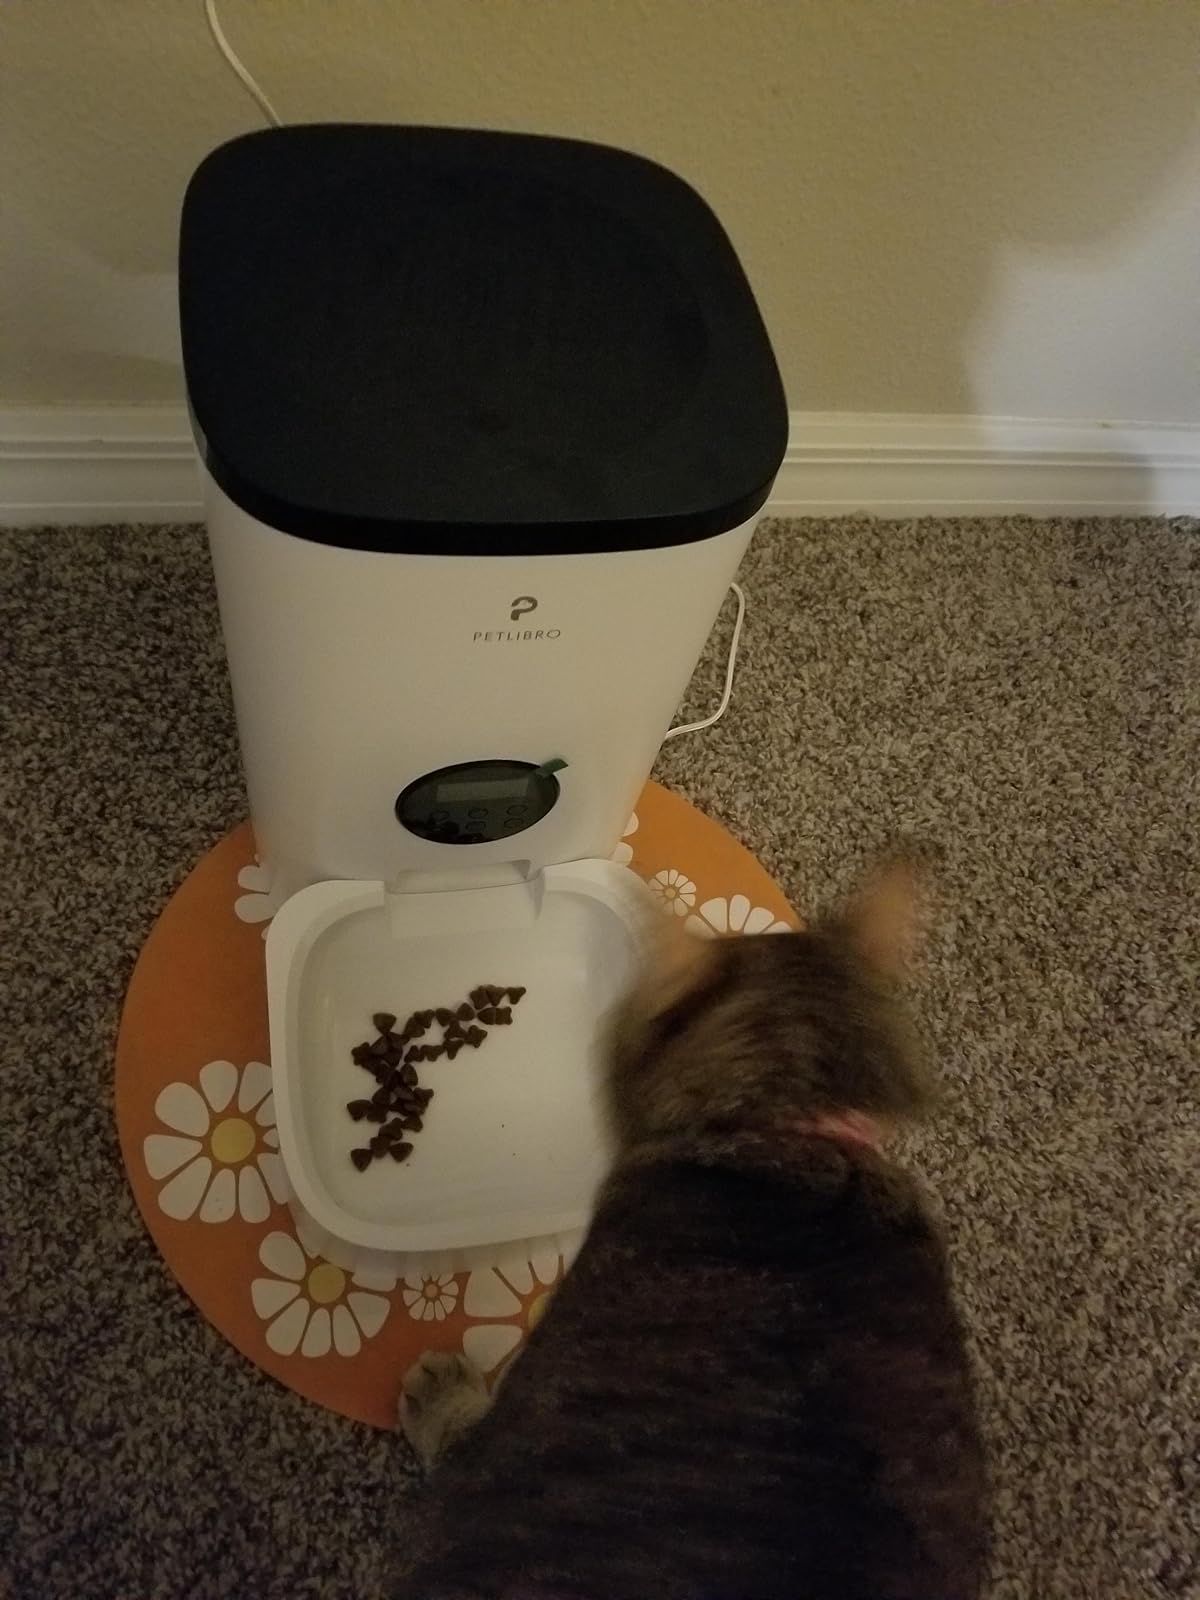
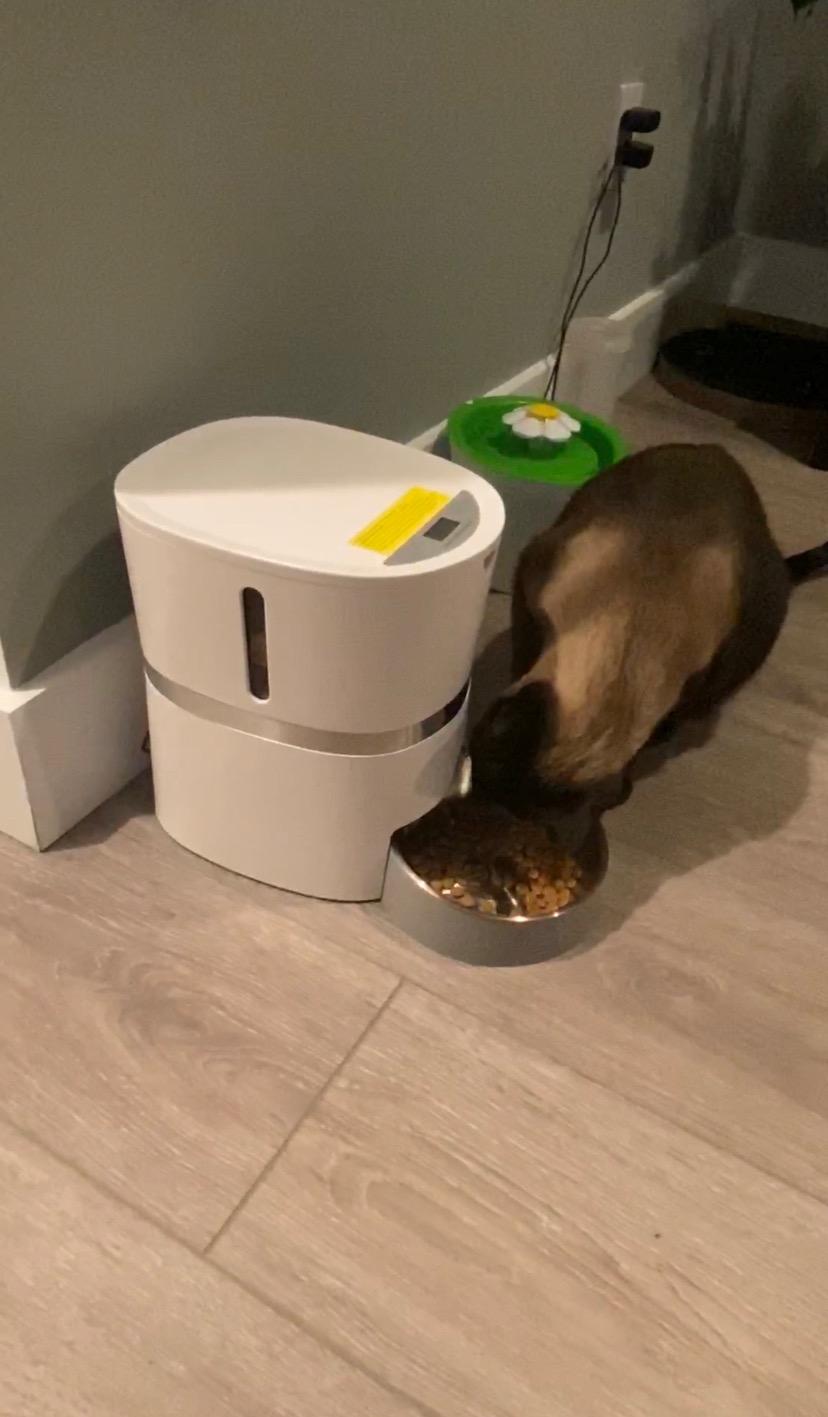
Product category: items_feeder
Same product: no